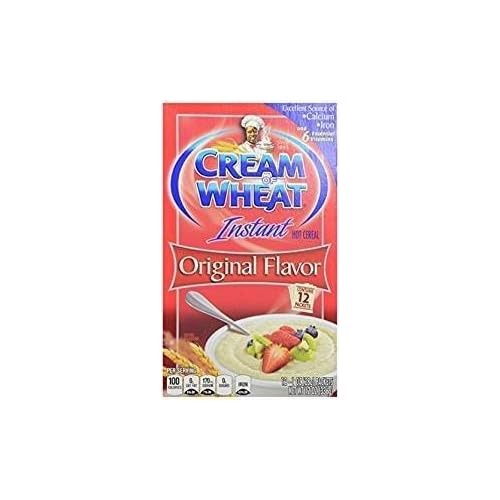
Item Name: Cream Of Wheat Instant Hot Cereal Original Flavor 12 Oz. Pack Of 6.
Value: 72.0
Unit: Ounce

Price: 4.52